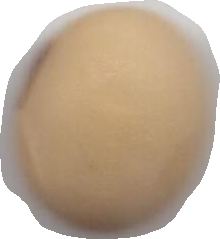
Variety: Anjasmoro